Chris Evans (American football)

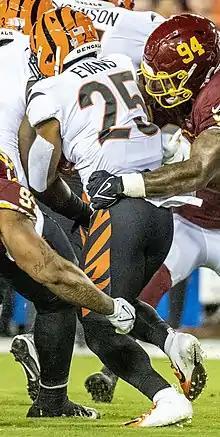
Evans with the Cincinnati Bengals in 2021

Chris Evans (born October 5, 1997) is an American professional football running back. He played college football for the Michigan Wolverines and was selected by the Cincinnati Bengals in the sixth round of the 2021 NFL draft.